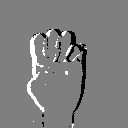
ASL letter: e